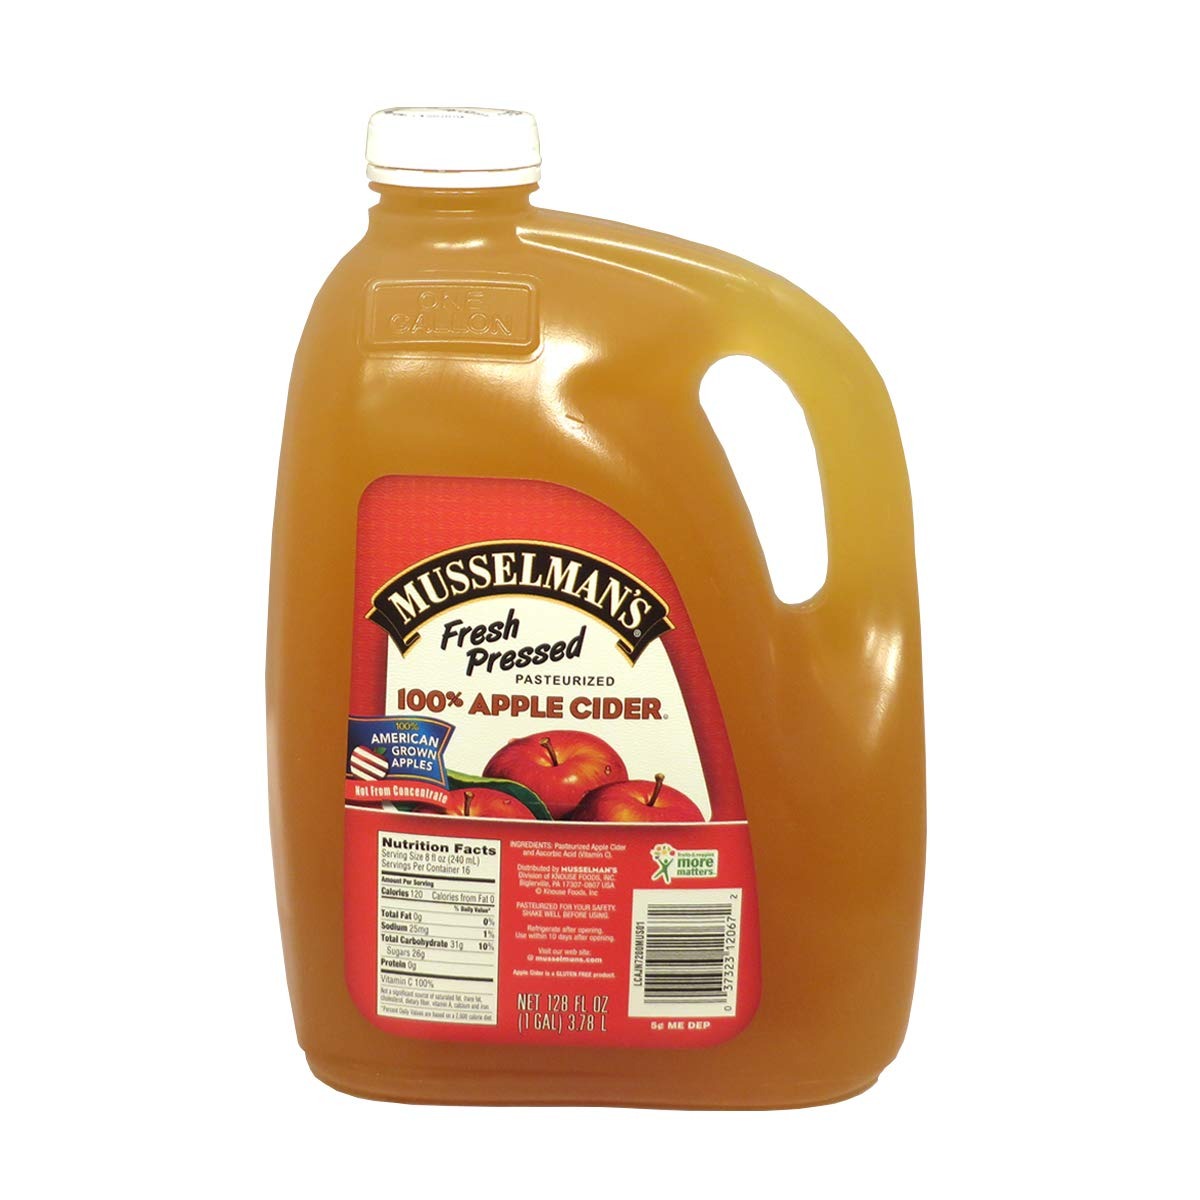
Item Name: Knouse Foods Musselmans Apple Cider Juice, 128 Ounce -- 4 per case.
Value: 128.0
Unit: Ounce

Price: 64.24